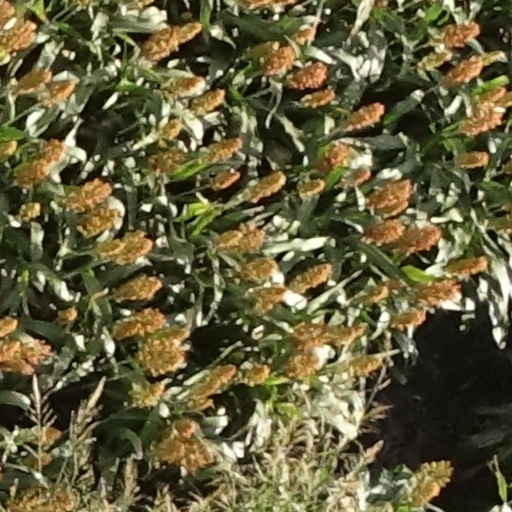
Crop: sorghum